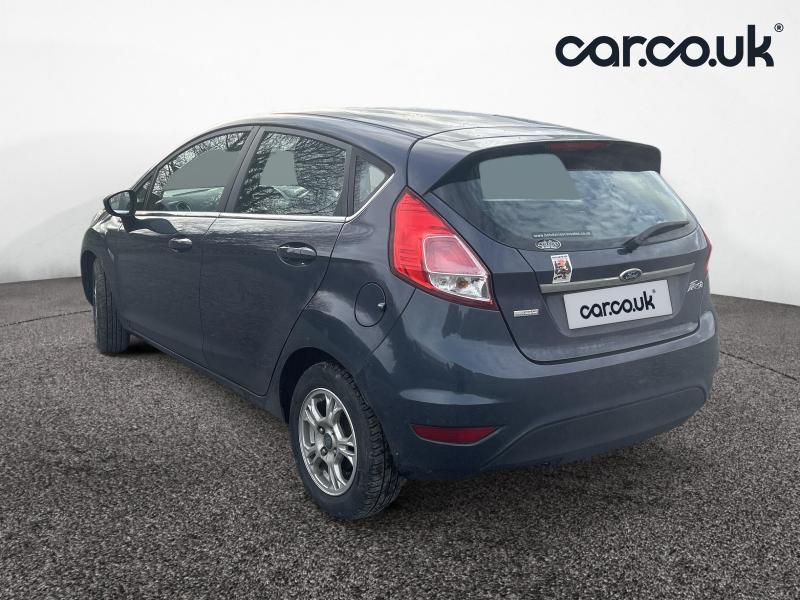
Aucun dommage détecté.
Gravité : aucun